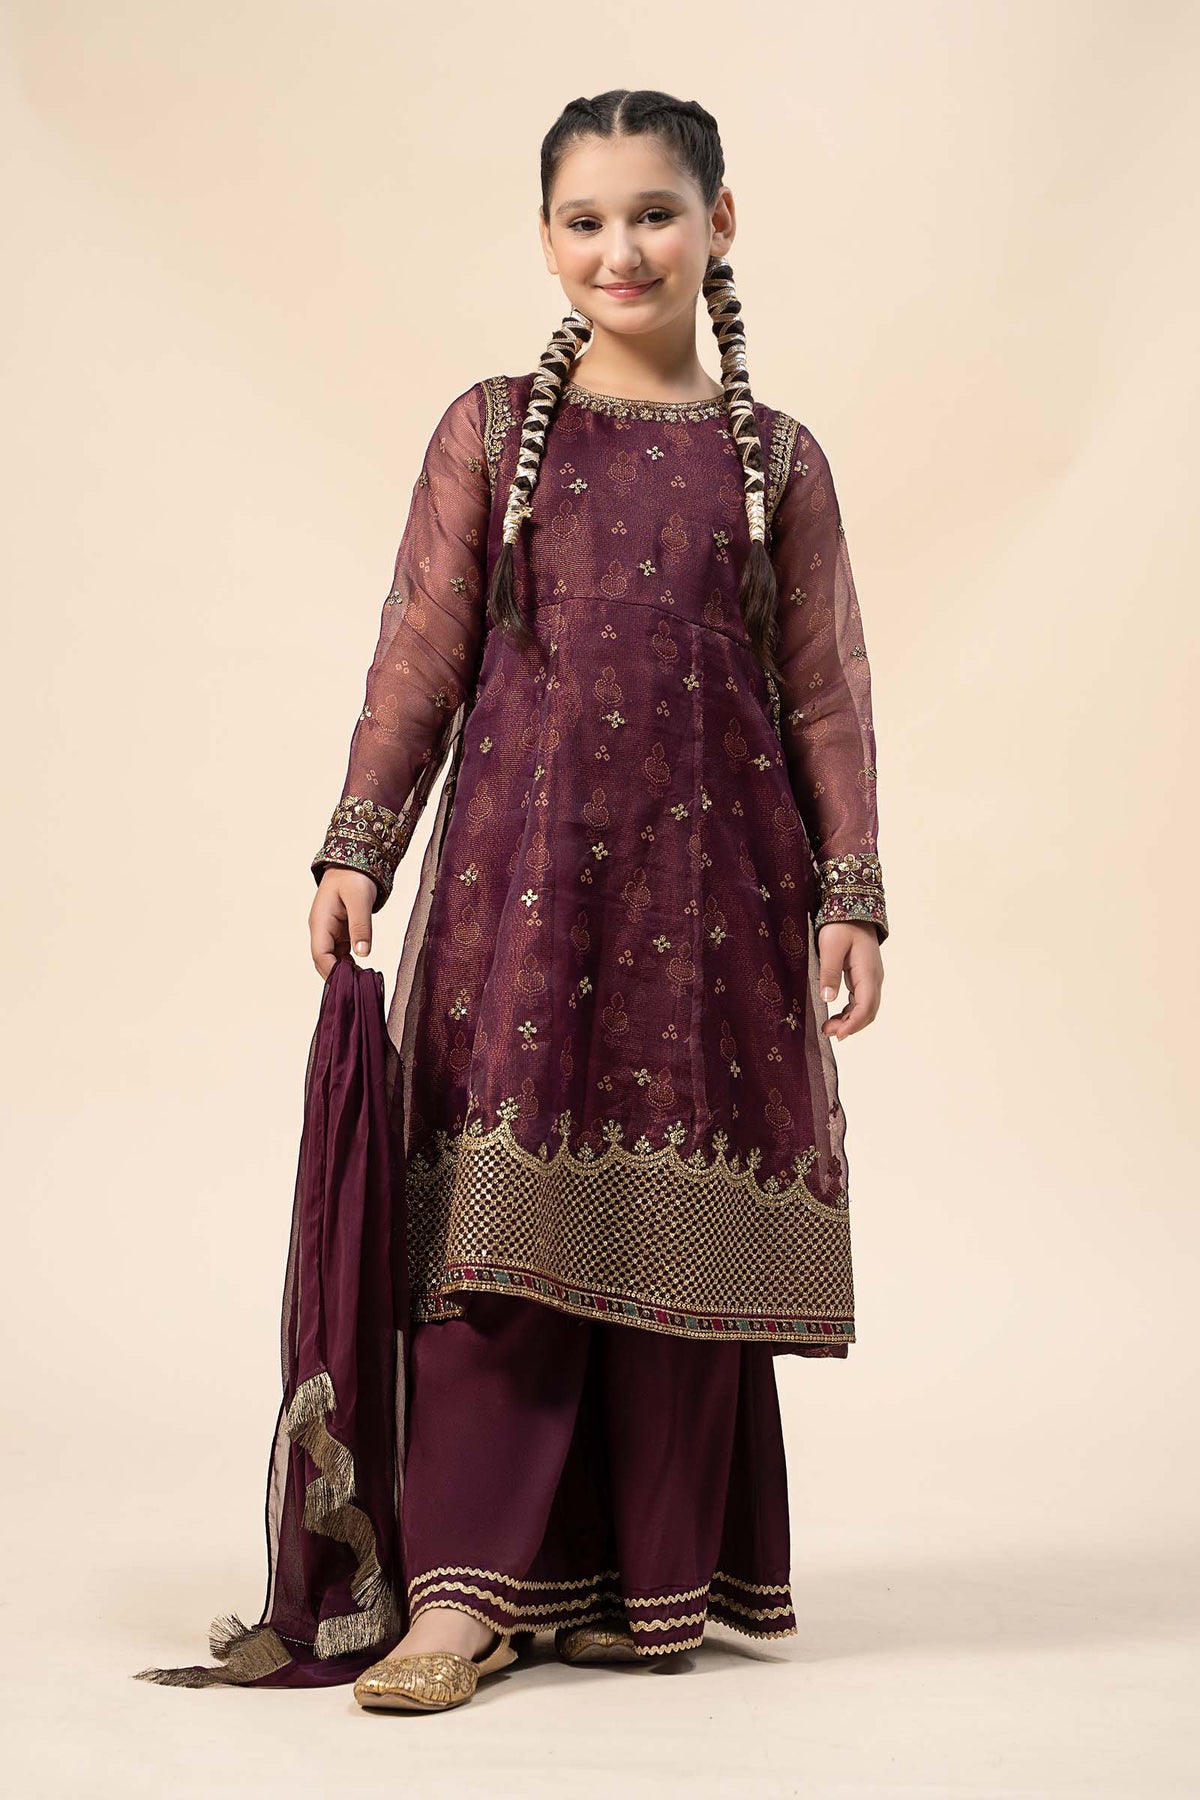
burgundy kidswear outfit